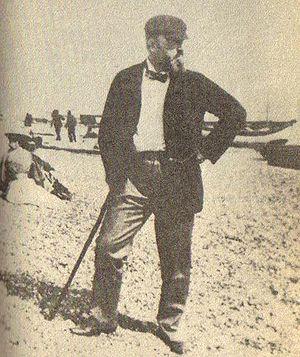
Henry James, né le 15 avril 1843 à New York et mort le 28 février 1916 à Chelsea, est un écrivain américain, naturalisé britannique le 26 juillet 1915.
Lord Jim est un roman de Joseph Conrad publié en feuilleton d'octobre 1899 à novembre 1900 dans le périodique Blackwood's Magazine et en un volume dans une version révisée à la fin de cette même année. Appartenant à la première partie de la carrière littéraire de l'auteur, il en représente un jalon important par son succès immédiat, le premier et aussi l'un des rares que l'auteur ait jamais obtenus.